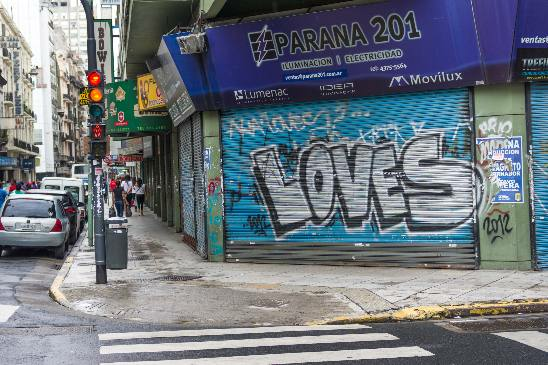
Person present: No